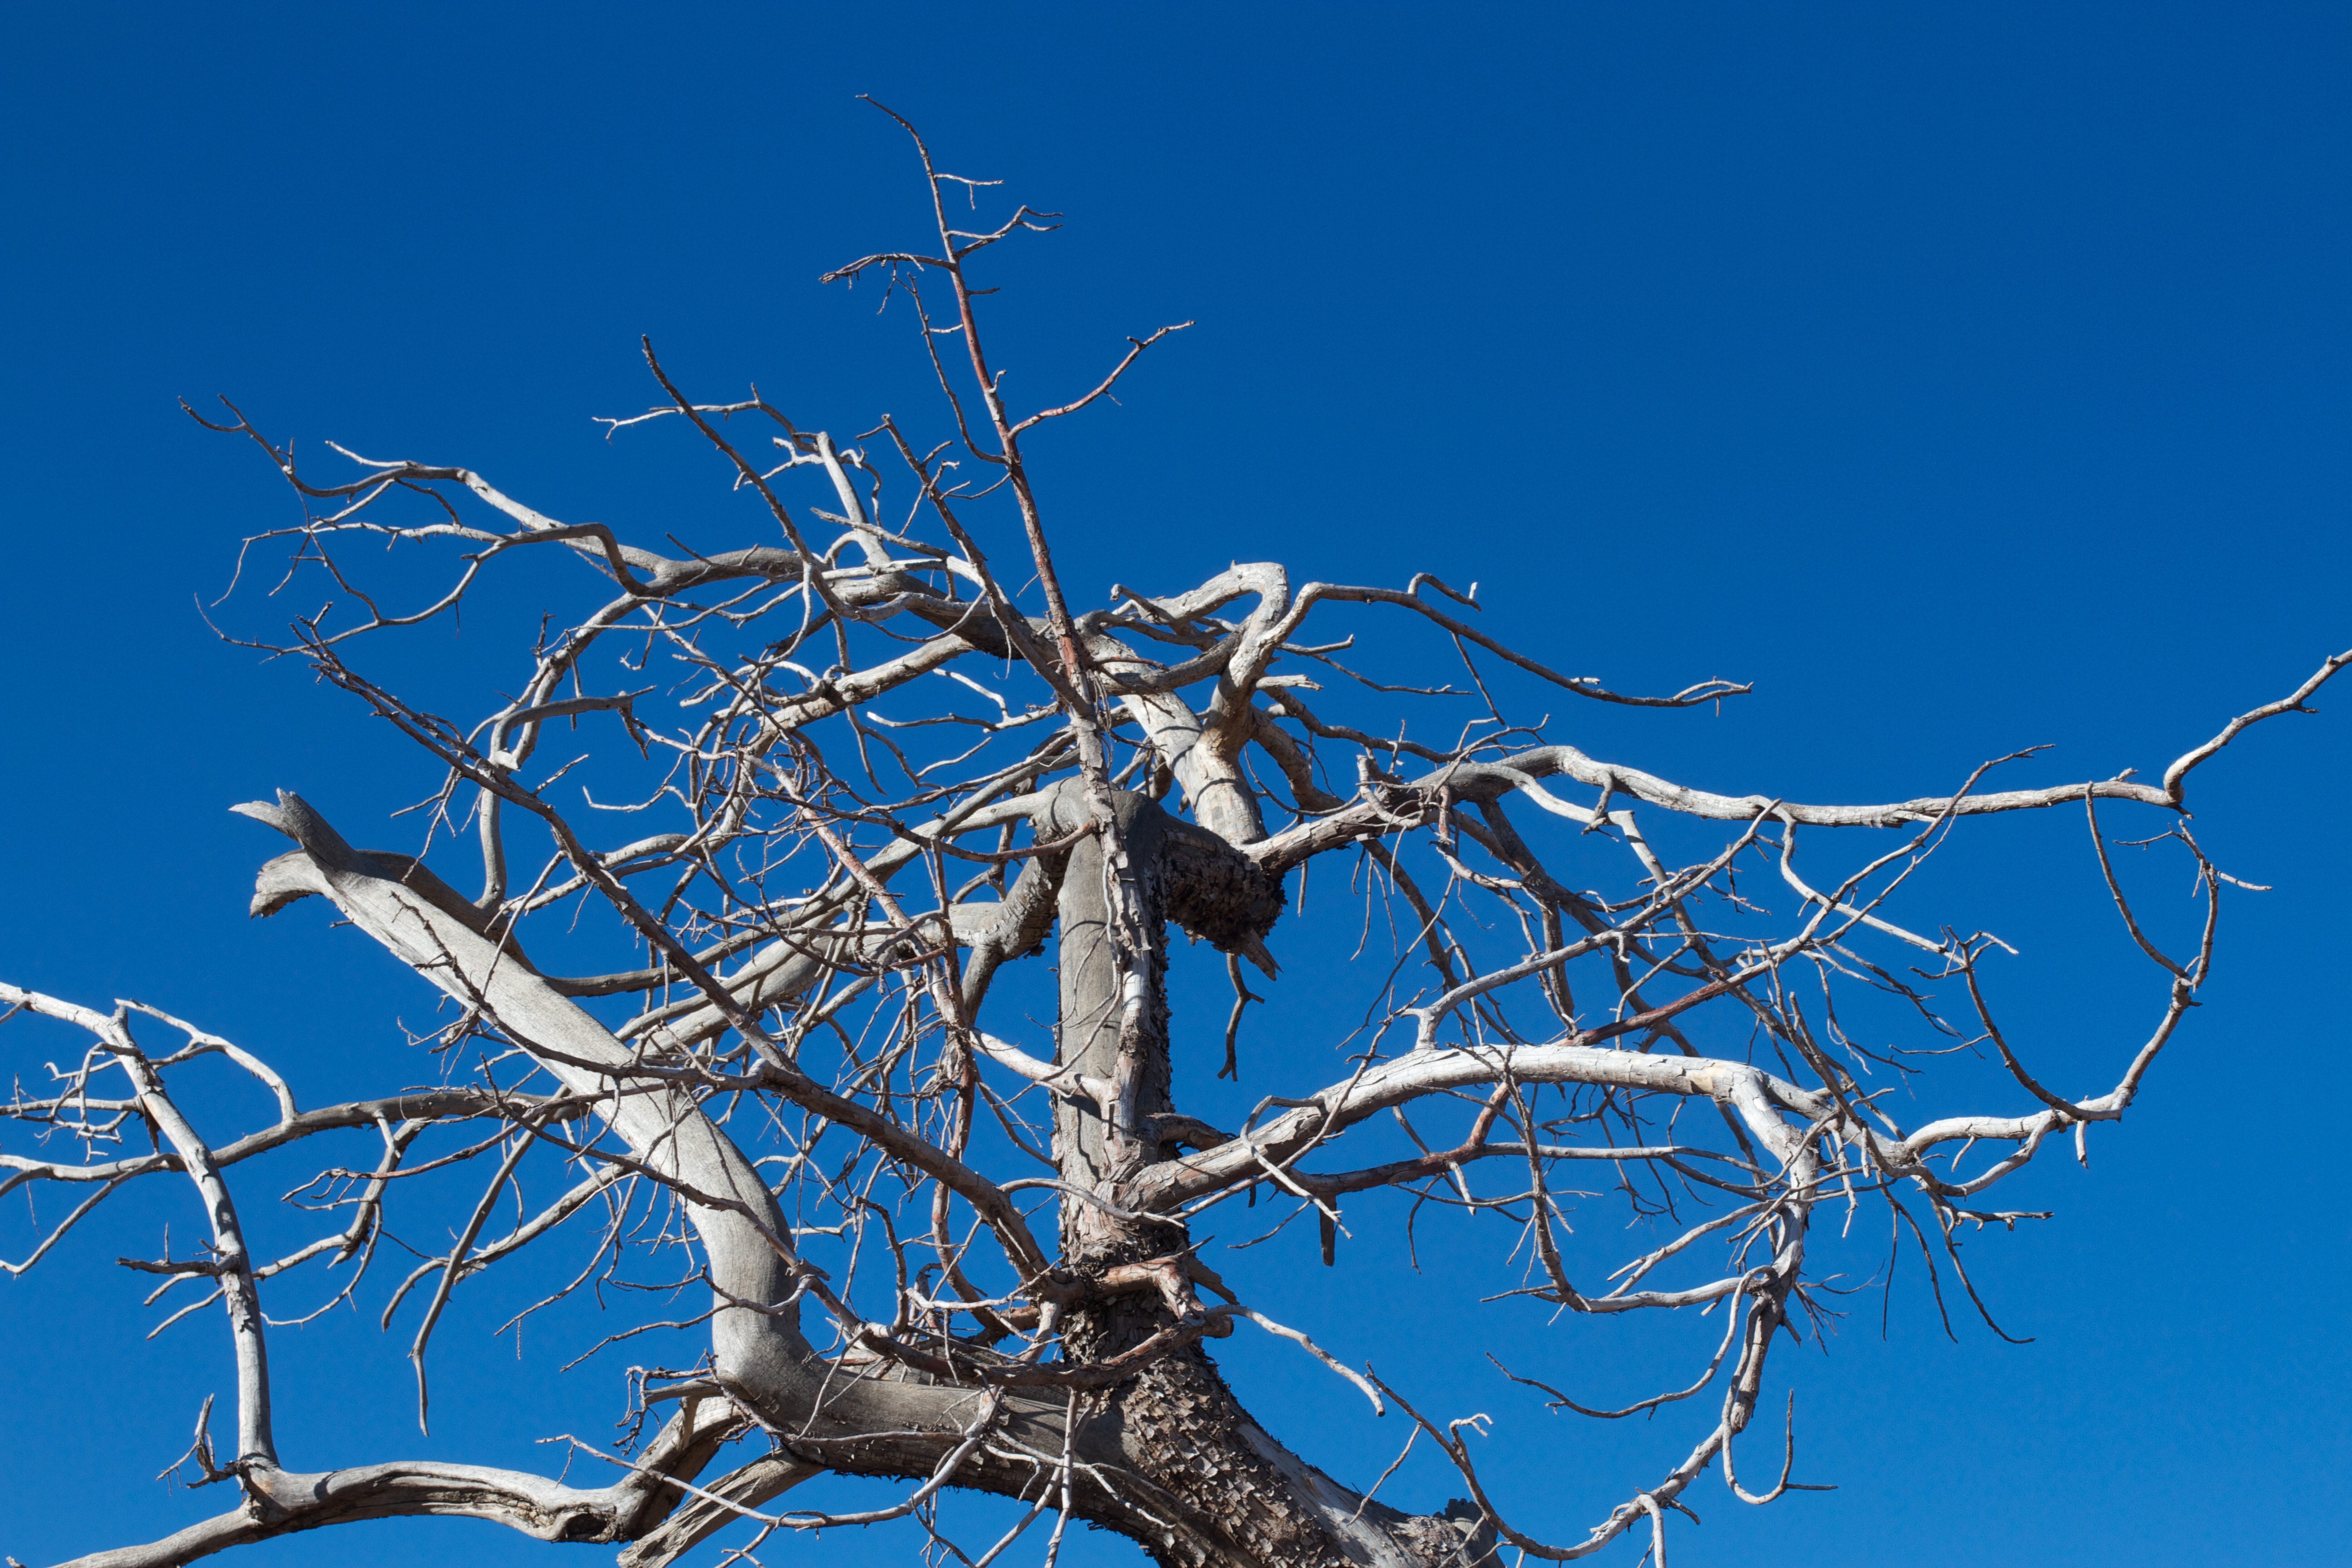
tree, nature, branch, snow, winter, plant, sky, leaf, flower, frost, ice, spring, blue, flora, season, twig, freezing, woody plant